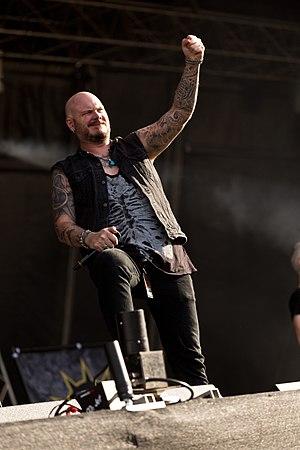
Soilwork est un groupe de metalcore et death metal mélodique suédois, originaire de Helsingborg. Il est formé en 1995 et compte plus d'une dizaine d'albums.